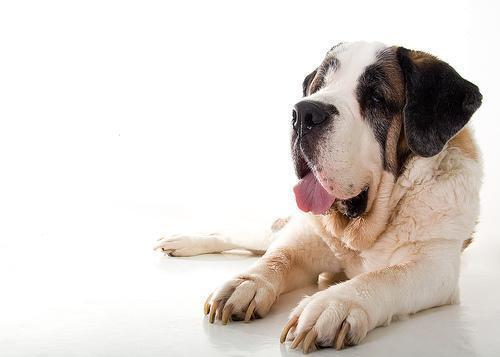
Saint_Bernard